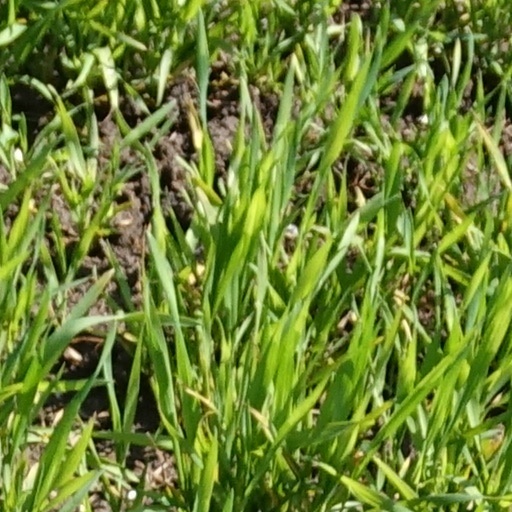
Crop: wheat